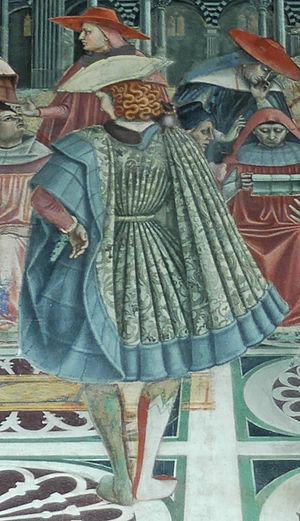
Le pape Célestin III concédant le privilège d'autonomie à l'hôpital, détail d'une fresque de Domenico di Bartolo. Sala del Pellegrinaio (salle du Pèlerin), Hôpital Santa Maria della Scala.
La Salle des Pèlerins est une salle de l'ex-Hôpital Santa Maria della Scala de Sienne consacrée à l'infirmerie. Elle remarquable par ses peintures murales, un des plus importants cycles de fresques du Quattrocento siennois, qui illustre la venue et l'accueil des pèlerins dans l'hôpital catholique situé en face du Duomo de Sienne.